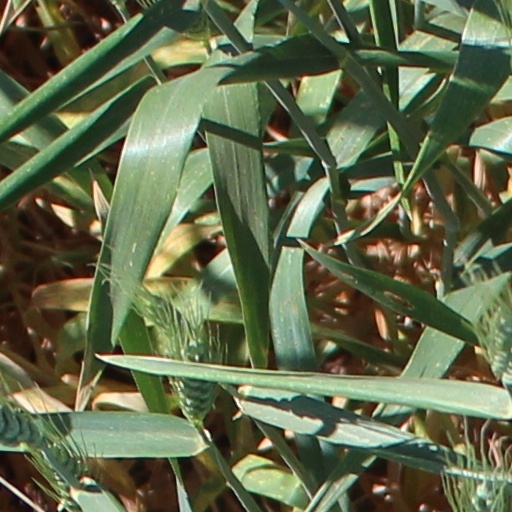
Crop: wheat